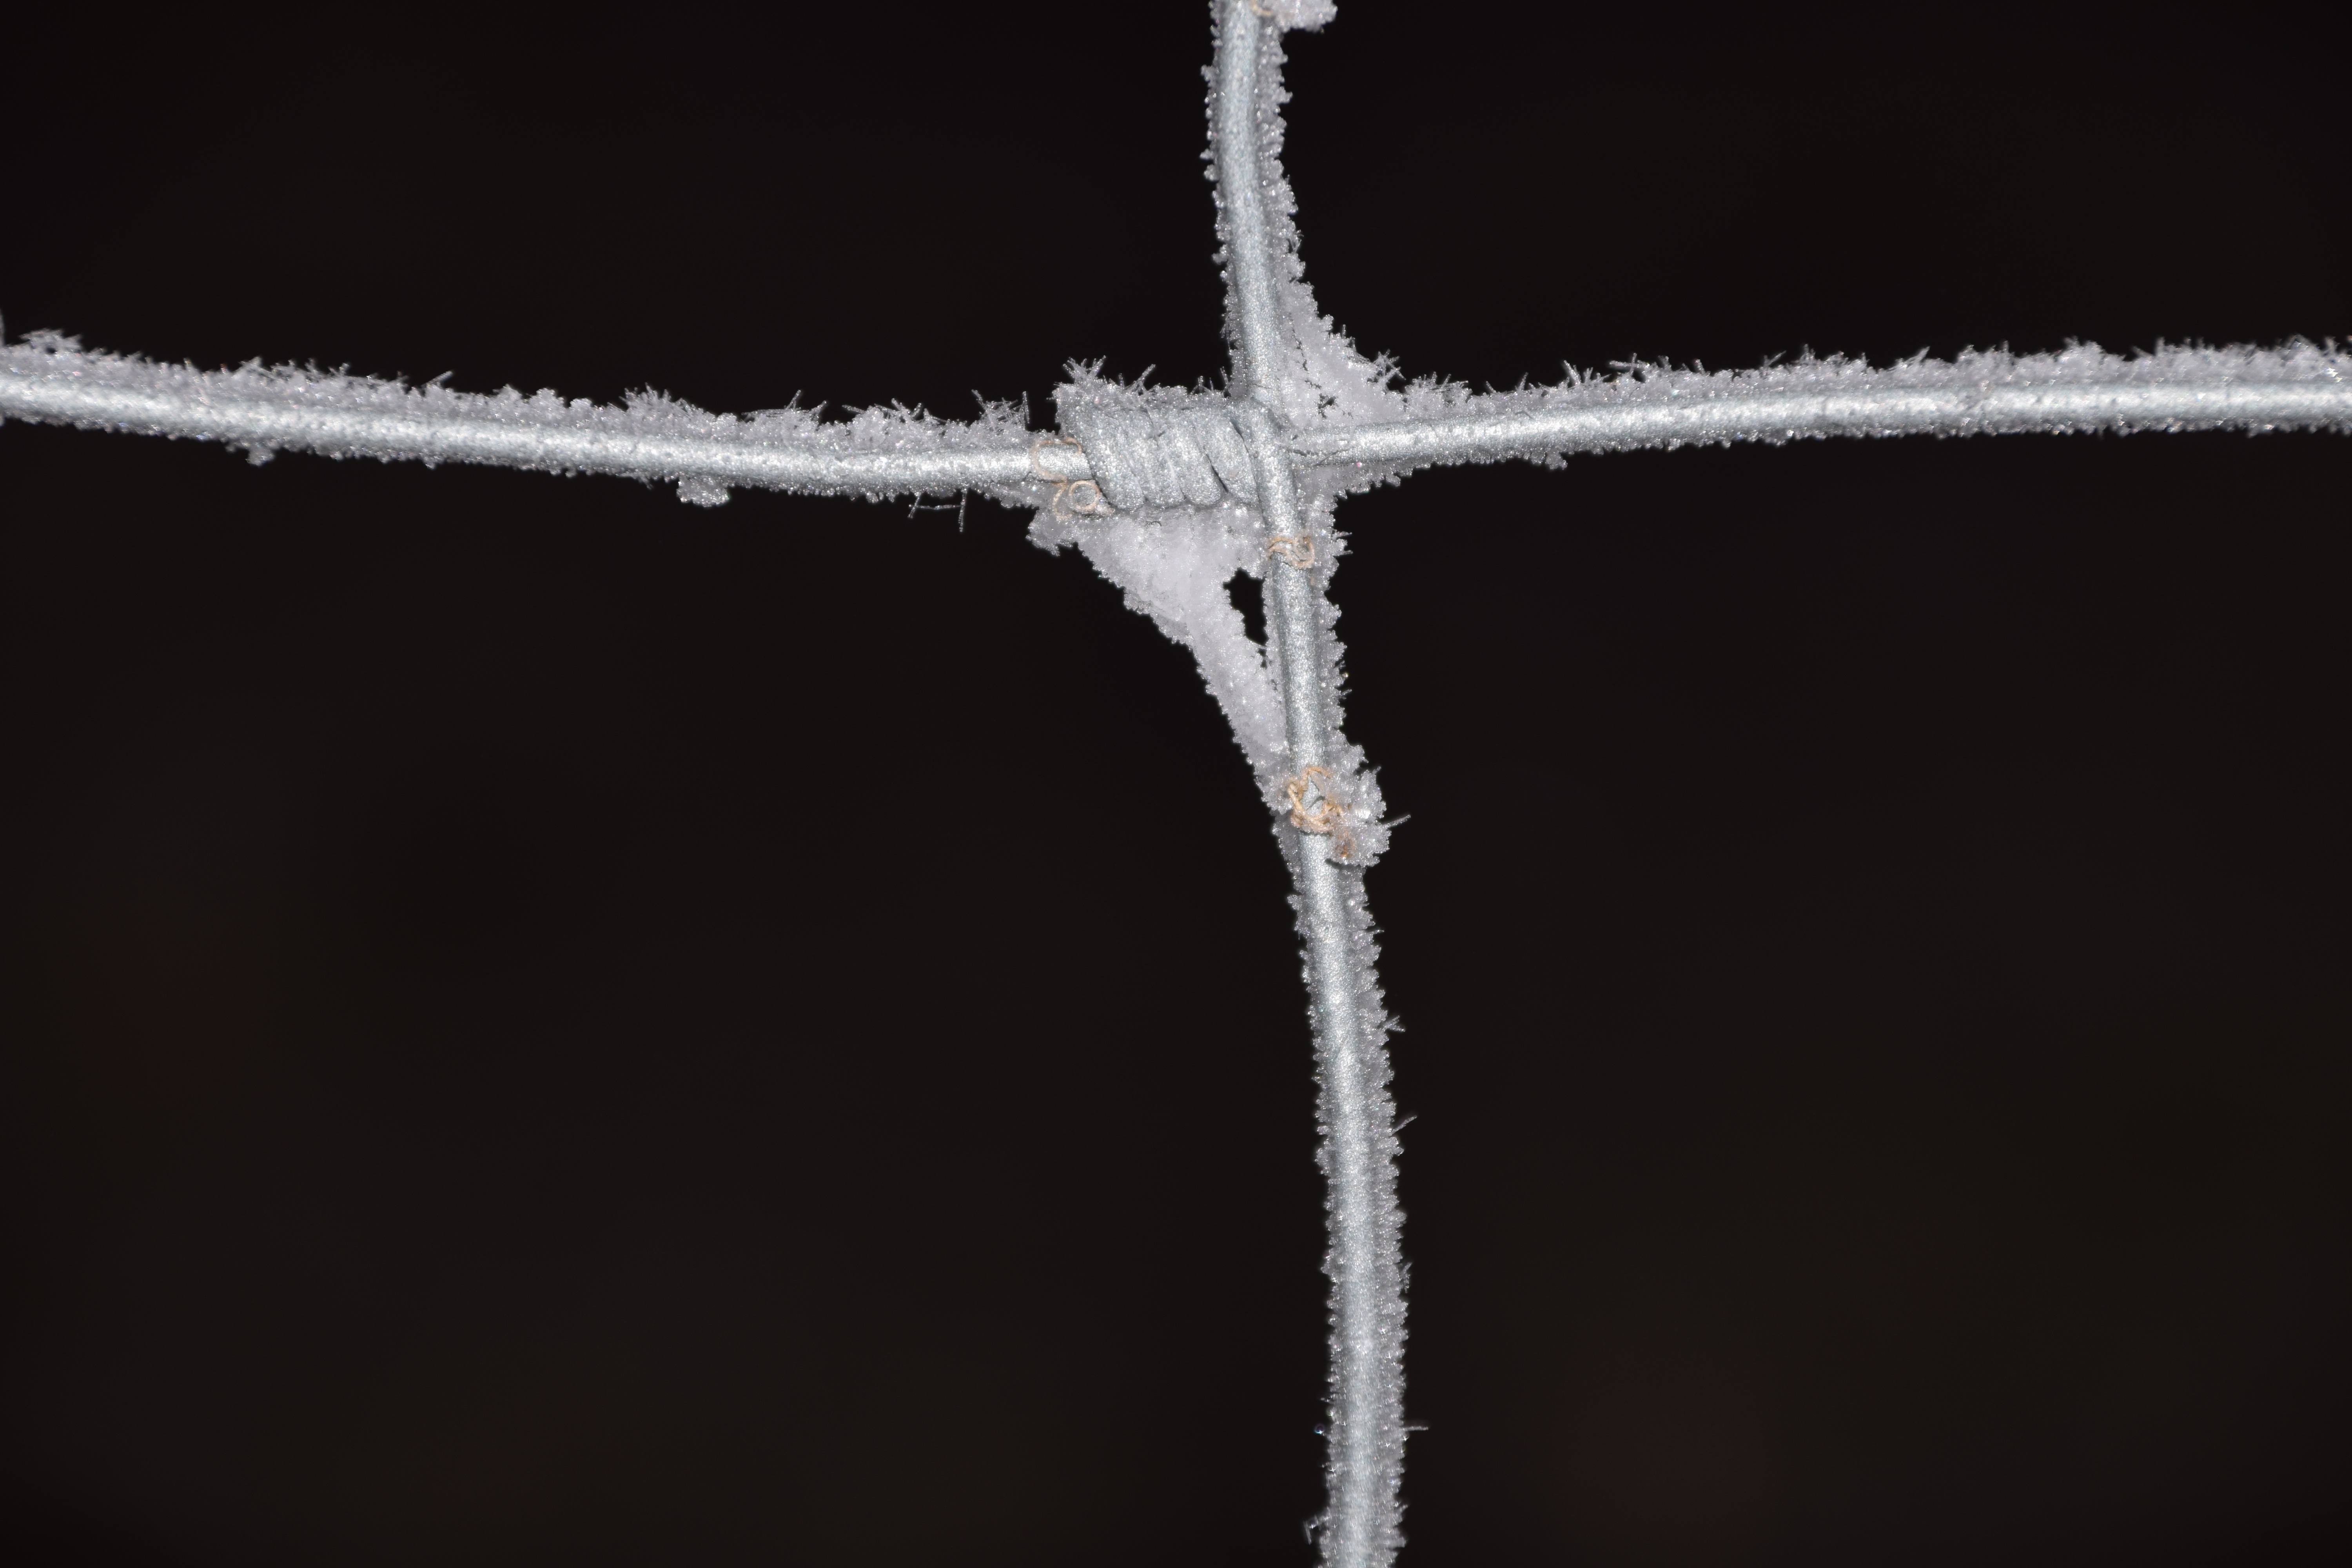
branch, snow, cold, winter, fence, black and white, night, leaf, frost, wire fence, wire, ice, line, metal, monochrome, close, twig, close up, iced, icicle, limit, freezing, macro photography, eiskristalle, monochrome photography, plant stem, wire fencing